Tsuchitaru Station

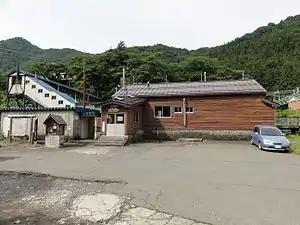
Tsuchitaru Station in June 2011

is a railway station on the Jōetsu Line in the town of Yuzawa, Minamiuonuma District, Niigata Prefecture, Japan, operated by the East Japan Railway Company (JR East).